Sun Yat-sen Park (Montreal)

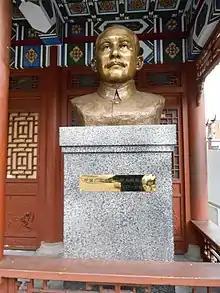
Bust of Sun Yat-sen, 2013

Sun Yat-sen, or Place Sun Yat-sen, is a park in Montreal's Chinatown, in Quebec, Canada. The space, named after Sun Yat-sen, hosts many cultural events and other festivals. It features a bust of Sun Yat-sen.